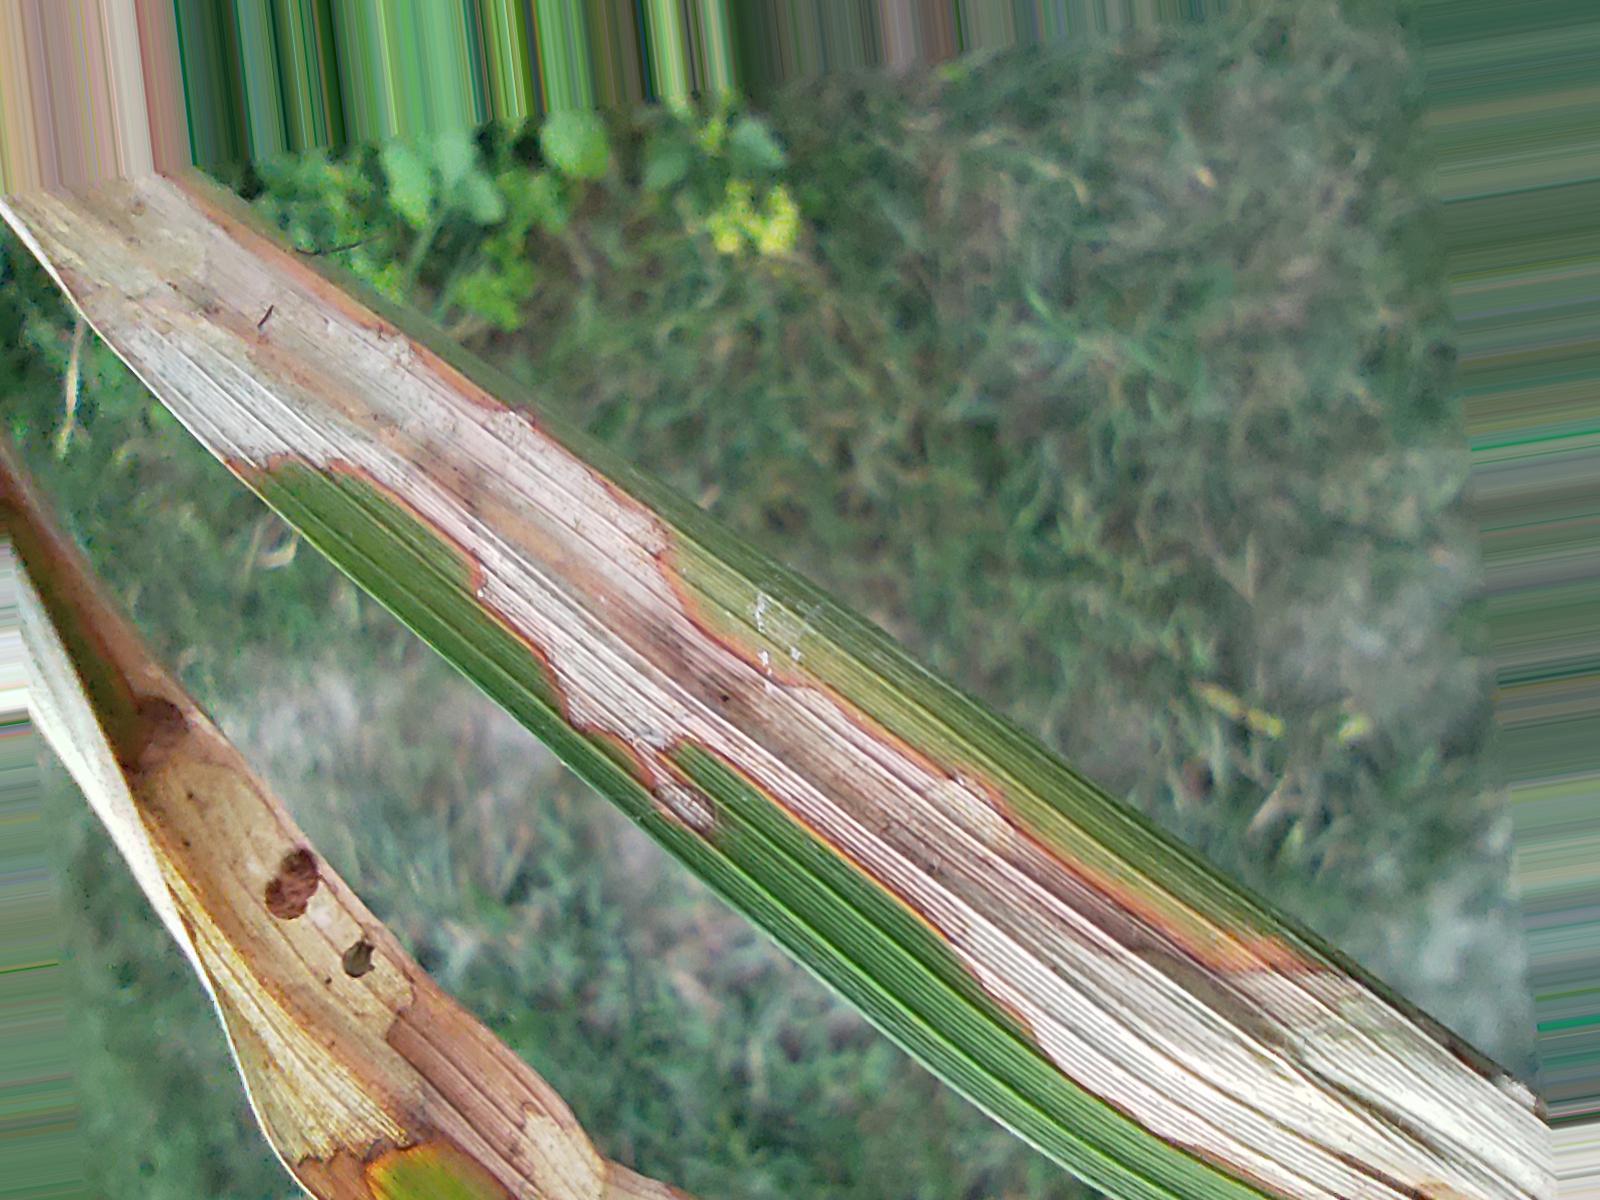
Nhãn: Bệnh Đốm Vằn ( Khô vằn ) ( Sheath Blight )